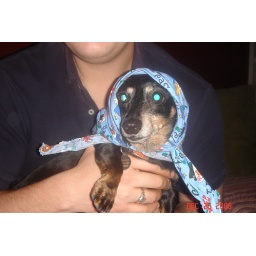
It's hard being a black dog in the sun.